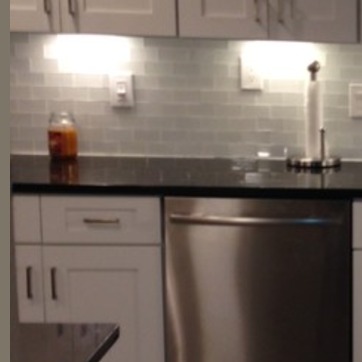
Material: polishedstone